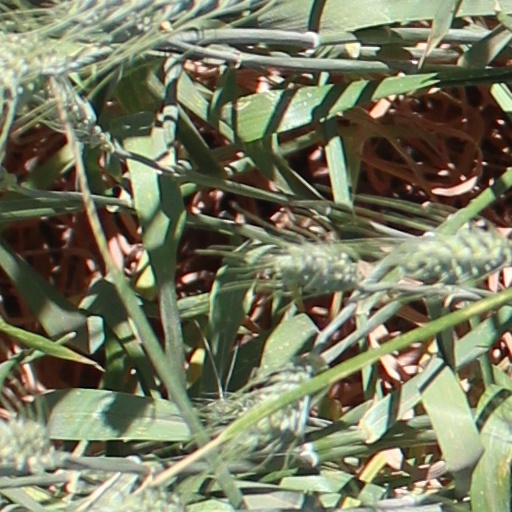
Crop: wheat